Steven Nzonzi

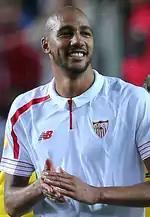
Nzonzi with Sevilla in 2016

On 9 July 2015, Nzonzi signed for Sevilla for a fee around the region of £7 million, on a four-year contract which includes a €30 million (£21.5m) buyout clause. On 22 August, he was sent off on his debut in a goalless draw at Málaga CF.